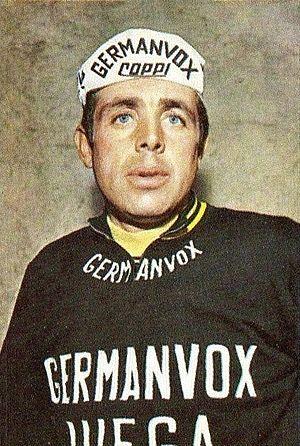
L'équipe cycliste Germanvox-Wega est une équipe cycliste italienne sur route, active entre 1967 et 1970.
Guido Reybrouck, né le 25 décembre 1941 à Bruges, est un coureur cycliste belge.